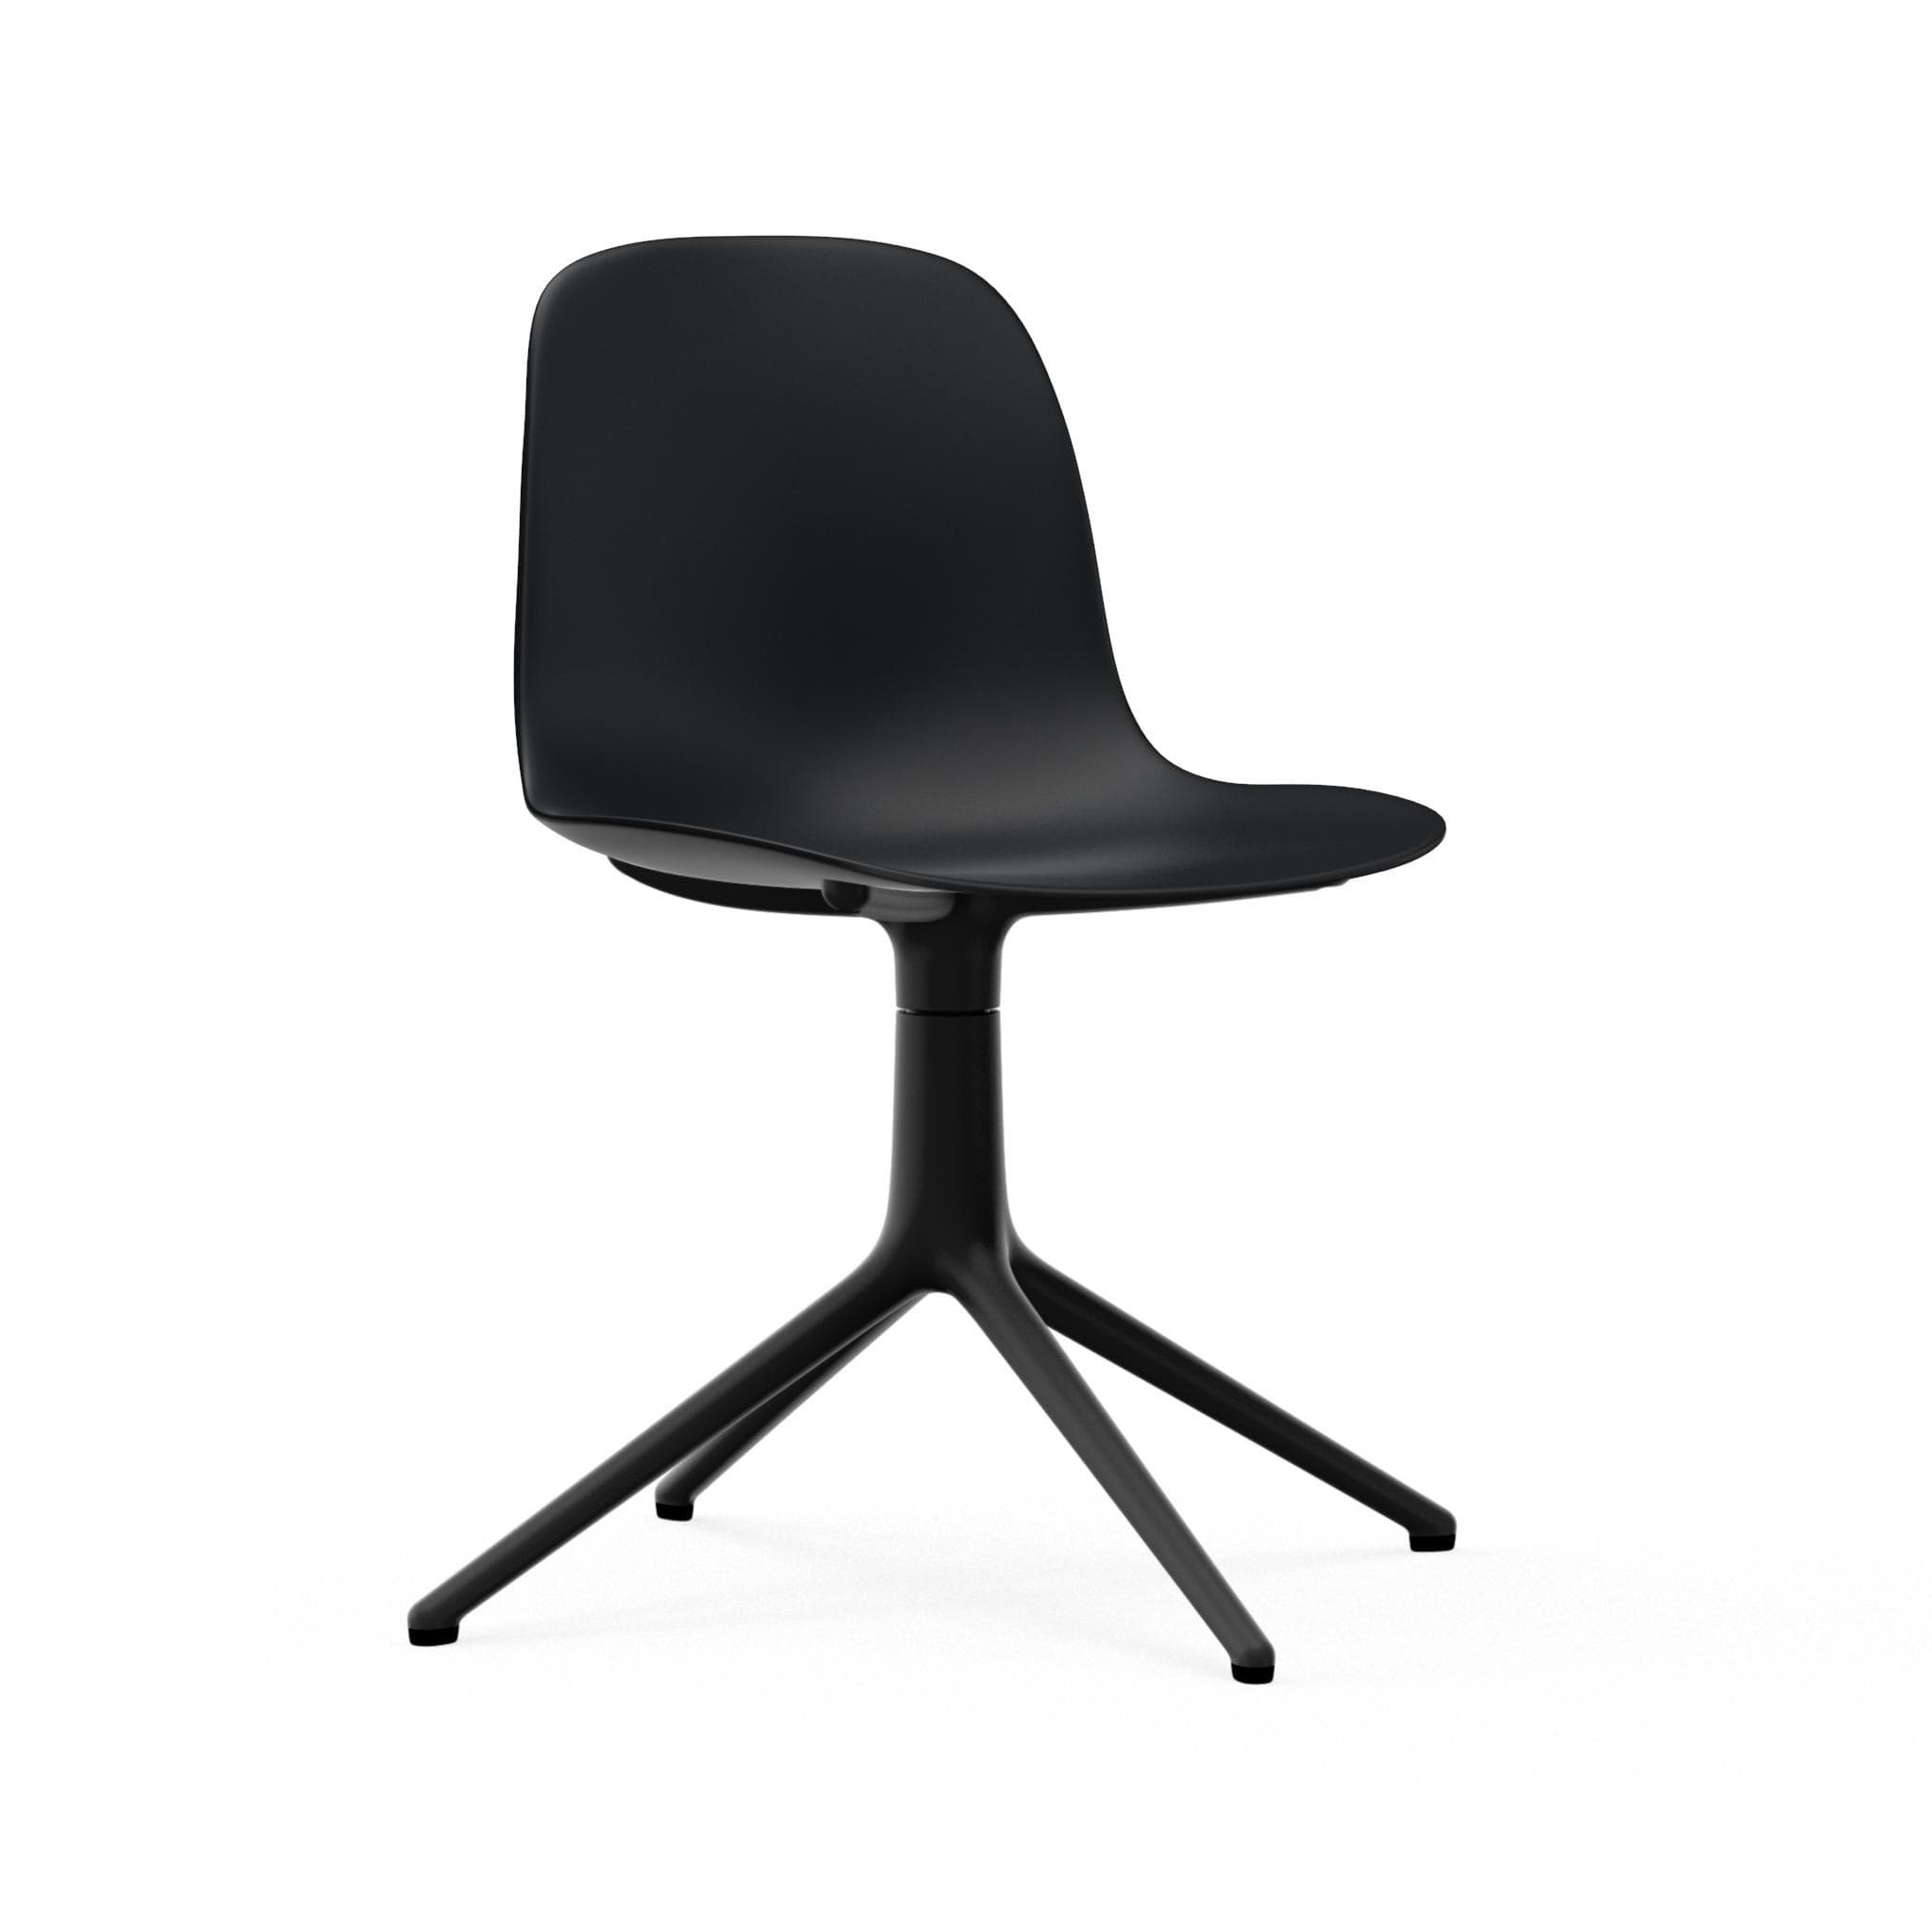
Form Chair Swivel 4L Black Alu
Brand: NORMANN COPENHAGEN
A flawlessly cohesive design and visionary variations characterize the bestselling Form collection, which was introduced in 2014 and is being continually expanded. The Form Swivel chair is a continuation of the popular Form dining chair featuring a plastic shell with a swivel base in aluminum giving it a masculine and exclusive look as well as comfortable freedom of movement, making the chair eminently suitable for places like conference rooms and restaurants. Production time 2-4 weeks. The swivel base grips the chair shell with four slim arms that meet in a rotating centerpiece, which then branch out into four legs. Materials : Shell: Plastic Legs: Black Aluminum Dimensions : Height: 31.5 in. Width: 27.8 in. Seat Height: 17.3 in.
Category: Furniture > Chairs > Kitchen & Dining Room Chairs